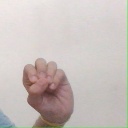
अक्षर: उ